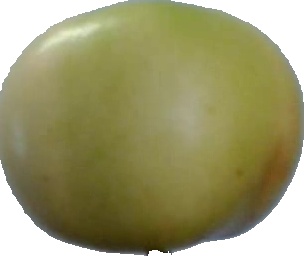
Label: apple_6